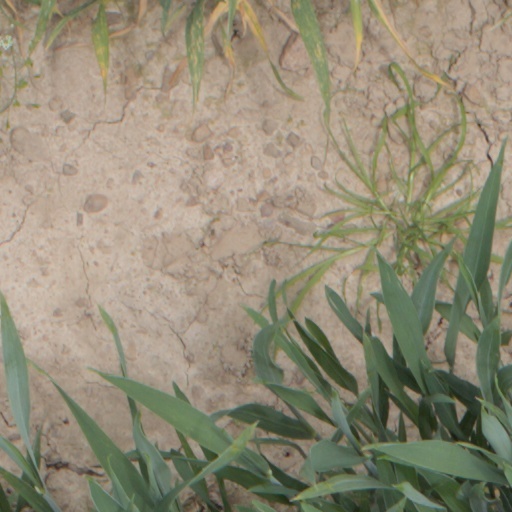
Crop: wheat